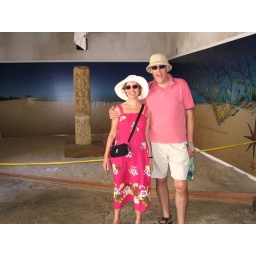
Inside the Fortaleza standing by the commemorative monument